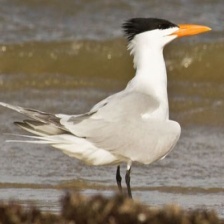
Species: CASPIAN TERN
Scientific name: HYDROPROGNE CASPIA